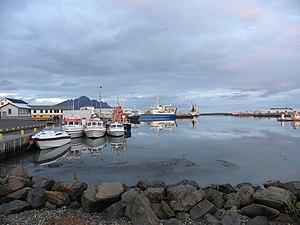
Höfn